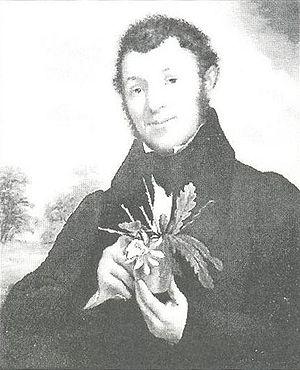
Adrian Hardy Haworth est un botaniste, un carcinologiste et un entomologiste britannique, né le 19 avril 1767 à Hull et mort le 24 août 1833 à Chelsea.